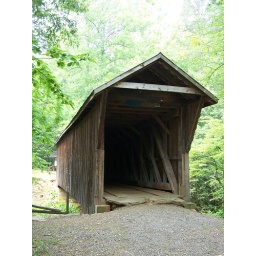
This is the view looking back at the bridge after walking through. Bunker Hill Covered Bridge in Catawba County, NC.